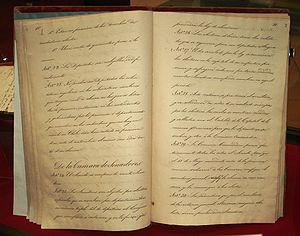
6 janvier : l'empereur Nguyễn Minh Mạng proclame la persécution générale contre les chrétiens au Viêt Nam.